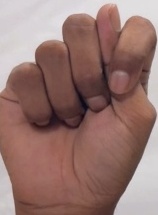
ASL sign: T